Jamie Proctor

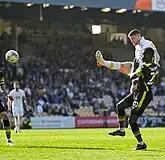

On 5 July 2021, Proctor signed a one-year contract with League Two side Port Vale. He enjoyed a strong start to the 2021–22 season, scoring five goals in his first seven games, including braces at Forest Green Rovers and at home to Rochdale. He added two further goals to his tally before being sidelined with a hernia problem that required surgery in mid-October. He returned to action with a substitute appearance at the end of November but aggravated the stomach injury when he collided with the opposition goalkeeper and had to undergo another operation on a thigh and pelvic tendon. He returned to action in mid-February and formed a strong partnership with James Wilson; former "Valiant" striker Tom Pope praised both players for their intelligence. On 26 March, he scored a scissor-kick volley in a 2–0 win over Sutton United at Vale Park that was reminiscent of Paolo Di Canio's memorable strike for West Ham United 22 years earlier. This later won him the club's Goal of the Season award. He played as a substitute in the play-off final at Wembley Stadium as Vale secured promotion with a 3–0 victory over Mansfield Town. He signed a new contract in June 2022, having finished as club's top-scorer with 15 goals.